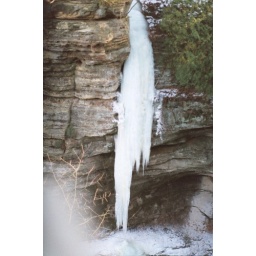
Frozen water fall in starved rocks